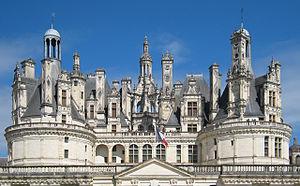
Le château de Chambord est un château français situé dans la commune de Chambord, dans le département de Loir-et-Cher en région Centre-Val de Loire.